José Villegas (painter)

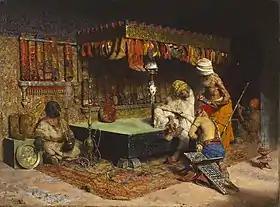
"The Slipper Merchant in Morocco" (1872)

In 1867, he travelled to Madrid, where found work in the studios of Federico de Madrazo.